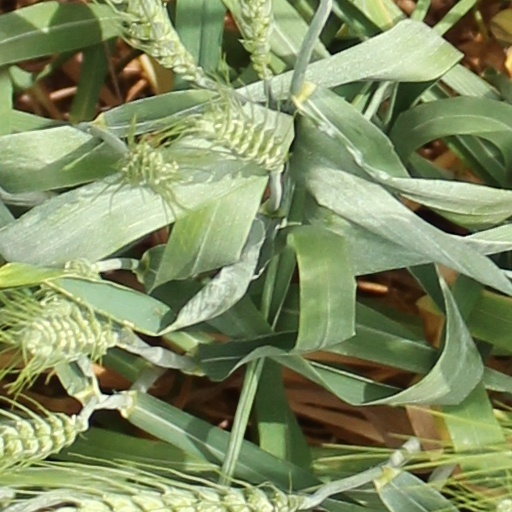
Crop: wheat